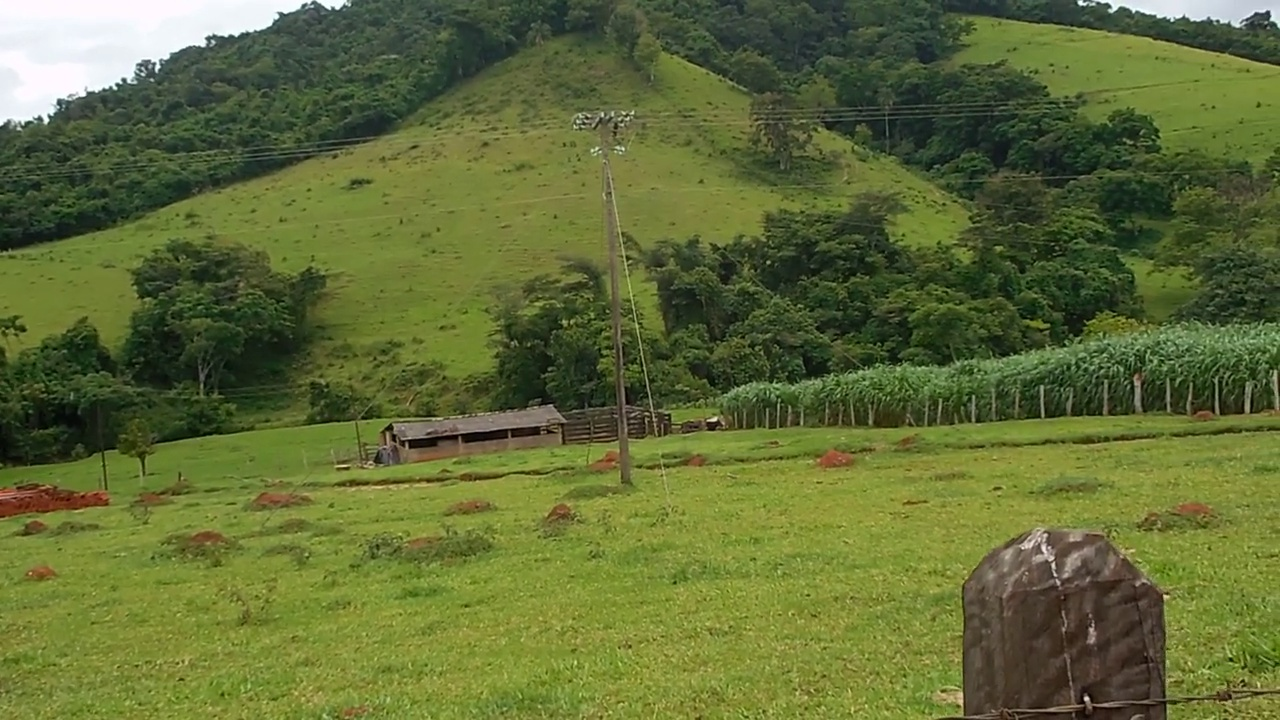
Fire: no
Smoke: no